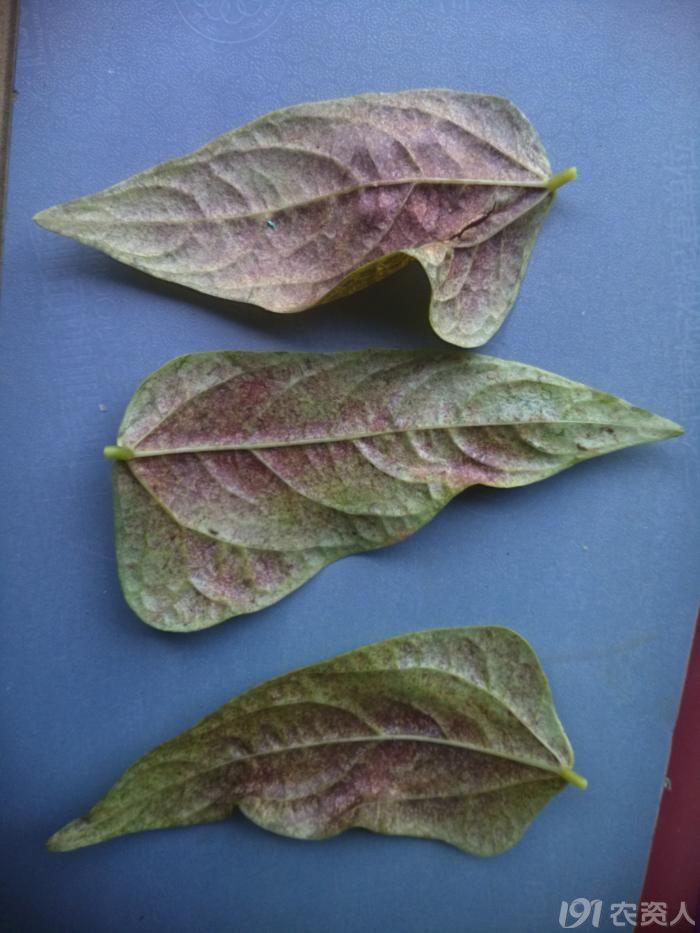
Plant: Bean
Disease: bean rust